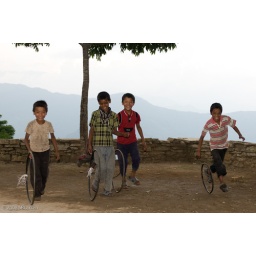
Local boys showing their hoop rolling skills at Puma Primary School in Puma Village (north of Besisahar)